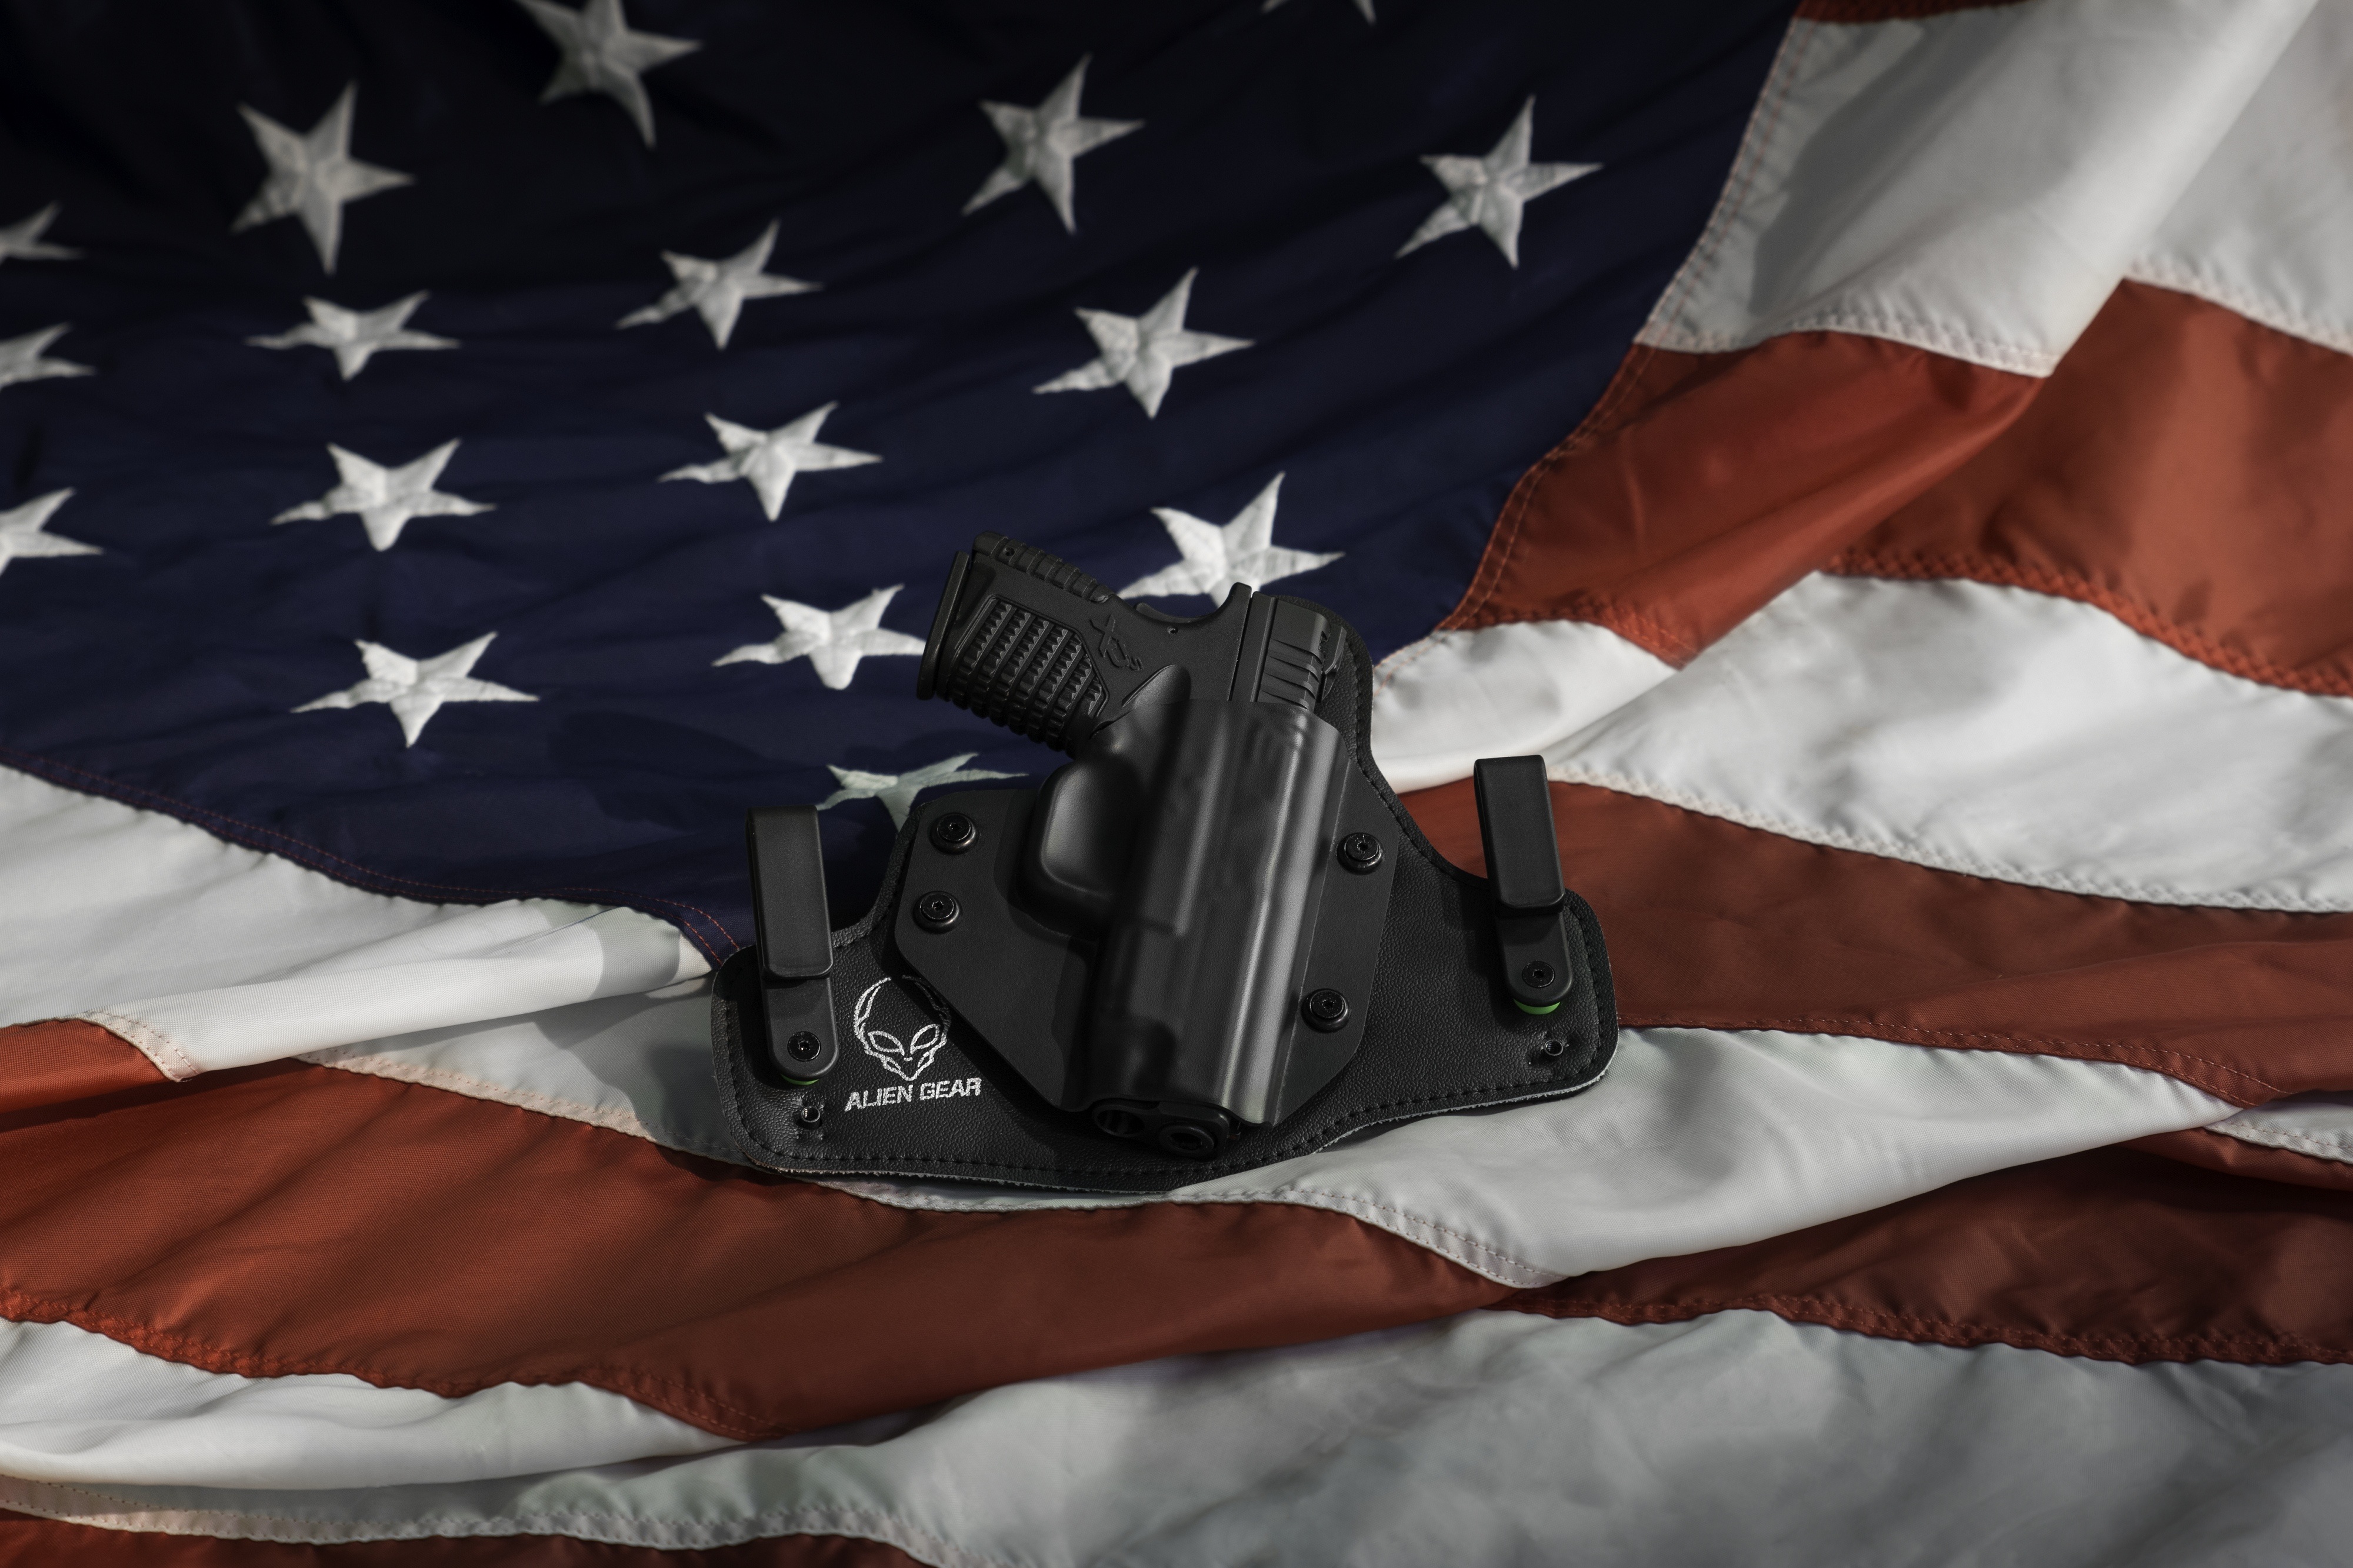
military, flag, usa, america, weapon, security, product, carry, united states, war, patriot, safety, gun, states, pistol, handgun, holster, ccw, weaponry, conceal, iwb, xds, owb, conceal carry, glock